Ezra Dumart

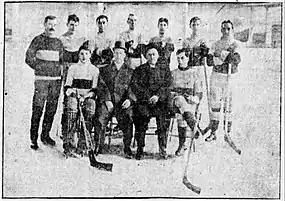
Dumart, standing in the middle of the back row, with the 1909–10 Berlin Dutchmen.

Ezra Garfield Dumart (October 27, 1882 – July 23, 1954) was a Canadian professional ice hockey player. He played with the Toronto Tecumsehs of the National Hockey Association in the 1912–1913 season, for one game. He previously played in the Ontario Professional Hockey League with the Berlin Dutchmen.